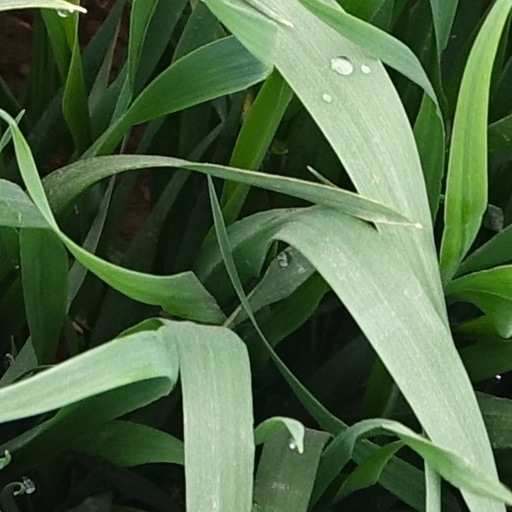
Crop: wheat